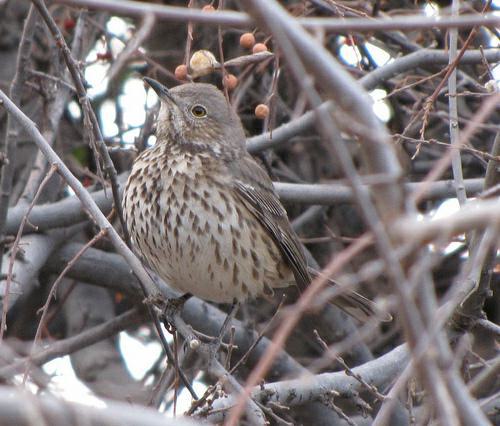
A photo of a sage thrasher